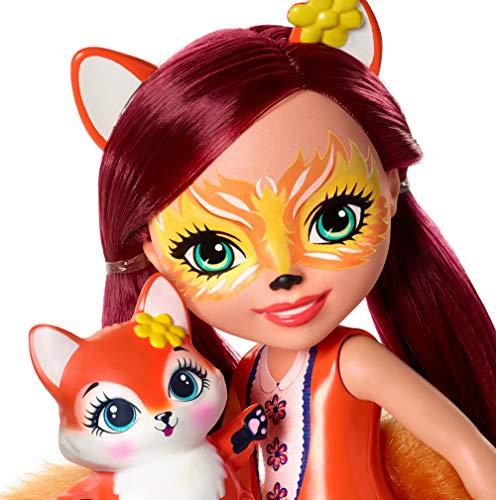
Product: Enchantimals Huggable Cuties Felicity Fox Doll & Flick Figure
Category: Toys & Games | Dolls & Accessories | Dolls
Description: Felicity Fox doll shares a special bond with her animal-bestie Flick fox -they're always together and they look alike, too.
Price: $19.99
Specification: ProductDimensions:8x3.4x15inches|ItemWeight:2.88ounces|ShippingWeight:1.15pounds(Viewshippingratesandpolicies)|ASIN:B07FCTKMBP|Itemmodelnumber:FRH53|Manufacturerrecommendedage:4-8years